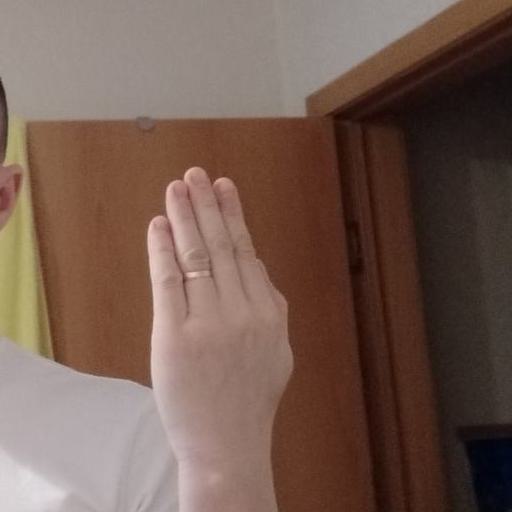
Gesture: stop_inverted